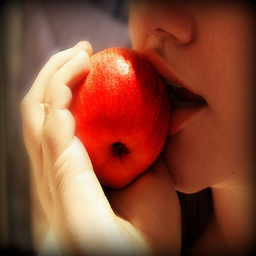
Label: Apple